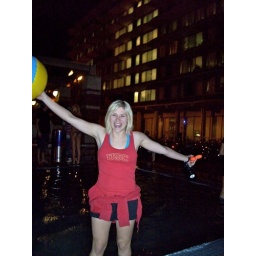
My beach ball and pistol were MIA by the end of the night